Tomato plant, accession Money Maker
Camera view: tilt-top (135 deg); turntable rotation: 210 degrees
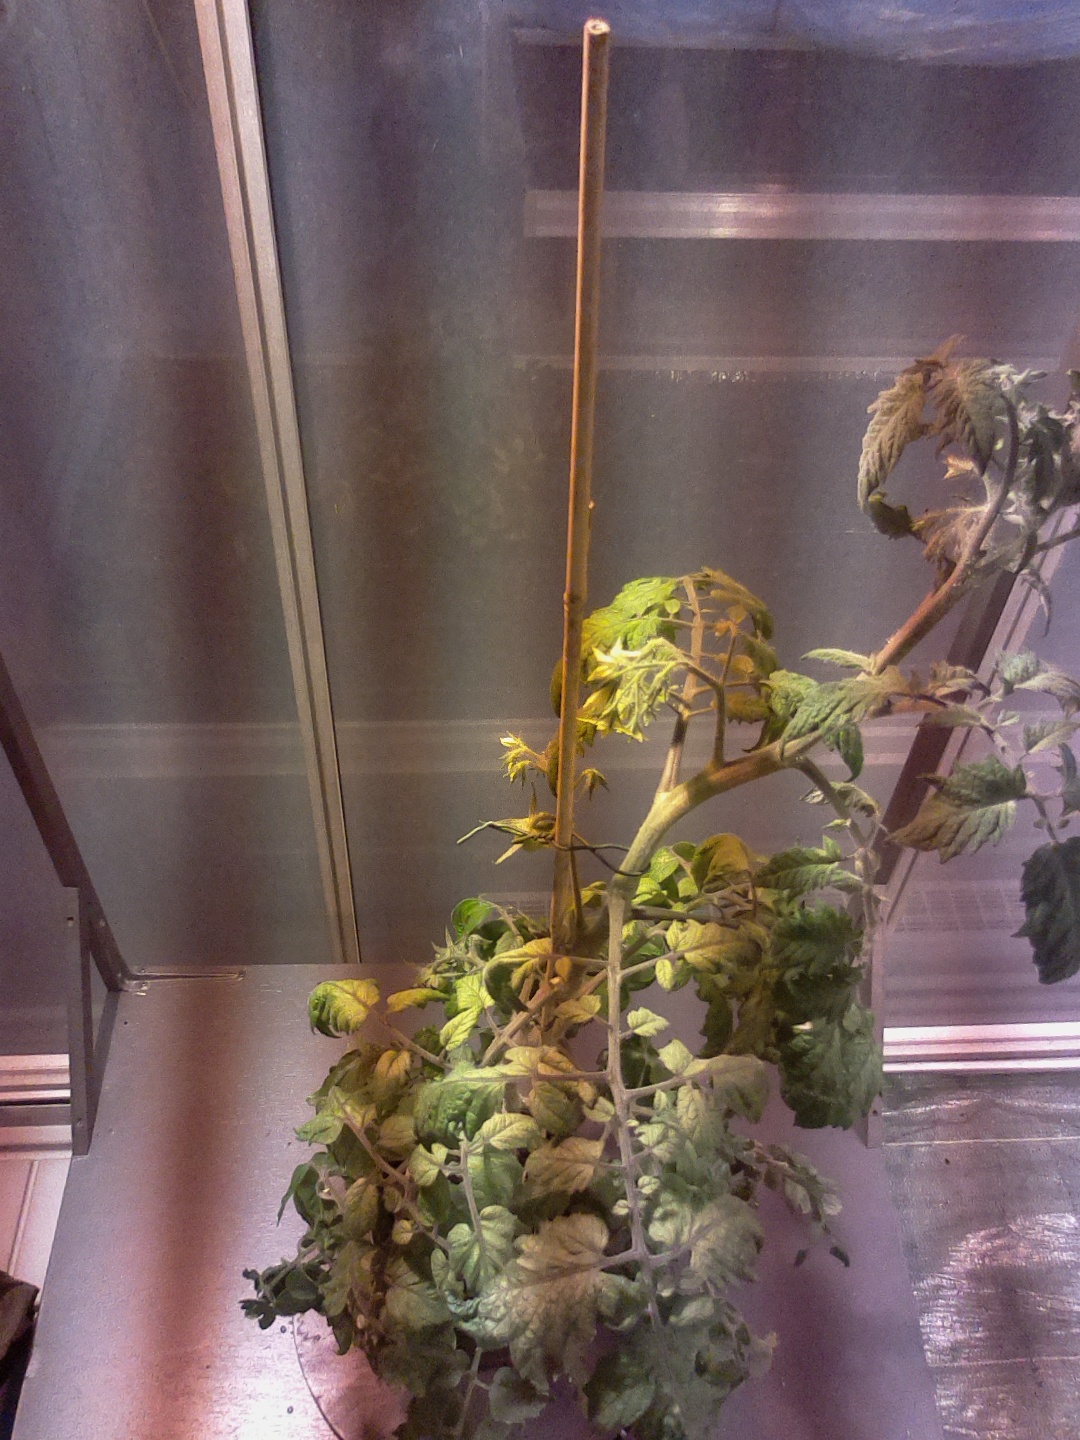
BBCH growth stage 71: 10%-20% of final fruit size